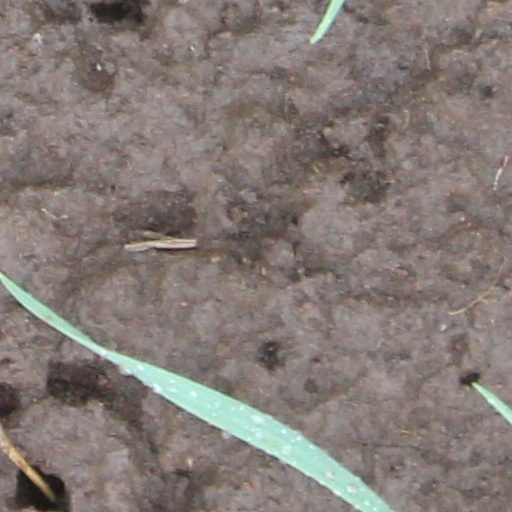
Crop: wheat